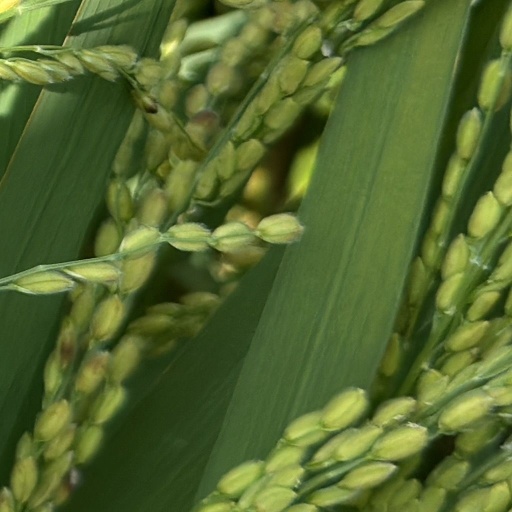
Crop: rice